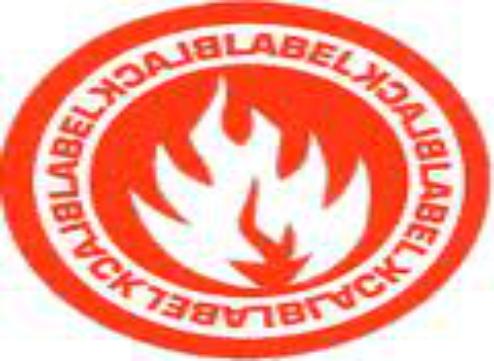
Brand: Black Label Skateboards
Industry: Clothes